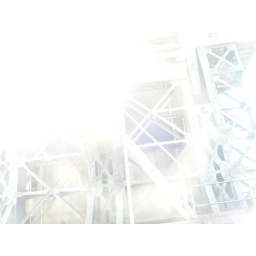
under the train bridge